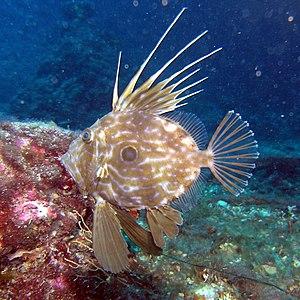
Cette page a pour objet de présenter un arbre phylogénétique des Teleostei, c'est-à-dire un cladogramme mettant en lumière les relations de parenté existant entre leurs différents groupes, telles que les dernières analyses reconnues les proposent. Ce n'est qu'une possibilité, et les principaux débats qui subsistent au sein de la communauté scientifique sont brièvement présentés ci-dessous, avant la bibliographie.